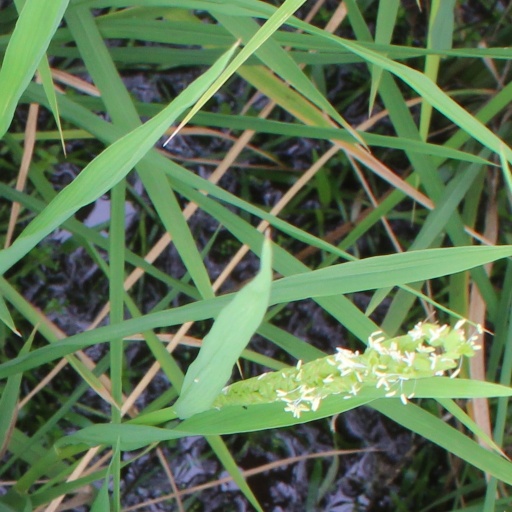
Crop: rice